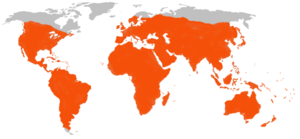
Le genre Myotis est un genre de chauves-souris de la famille des Vespertilionidae. On dénombre 90 espèces de Vespertilionidae à travers le monde. La classification de ces différentes espèces fait aujourd'hui l'objet d'intenses recherches, ce dont témoigne par exemple la description de la chauve-souris nymphe qui ne remonte qu'à 2001. Les espèces de ce genre portant aussi le nom de vespertilion comme nom vernaculaire.